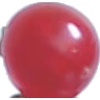
Label: Redcurrant 1